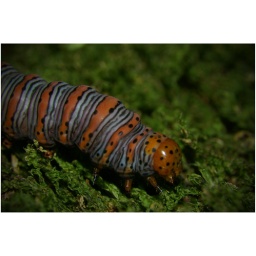
The latest back yard find.Eight Spotted Forreseter Moth Caterpillar2-3 inches in length. Found on the forest floor near mushroom.